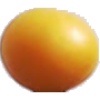
Label: Cherry Wax Yellow 1